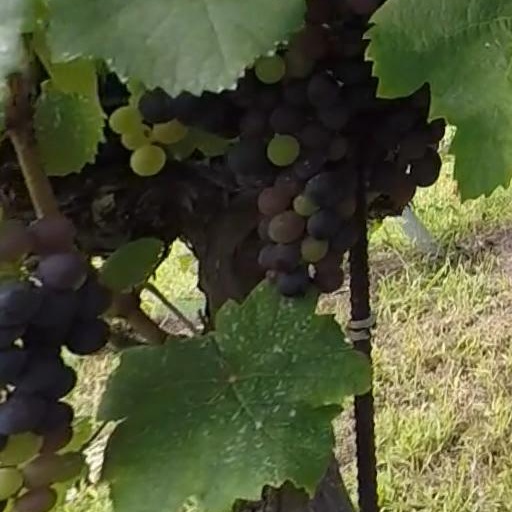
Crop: grape